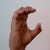
The image shows a hand gesture representing the letter 'C' in Indian Sign Language.